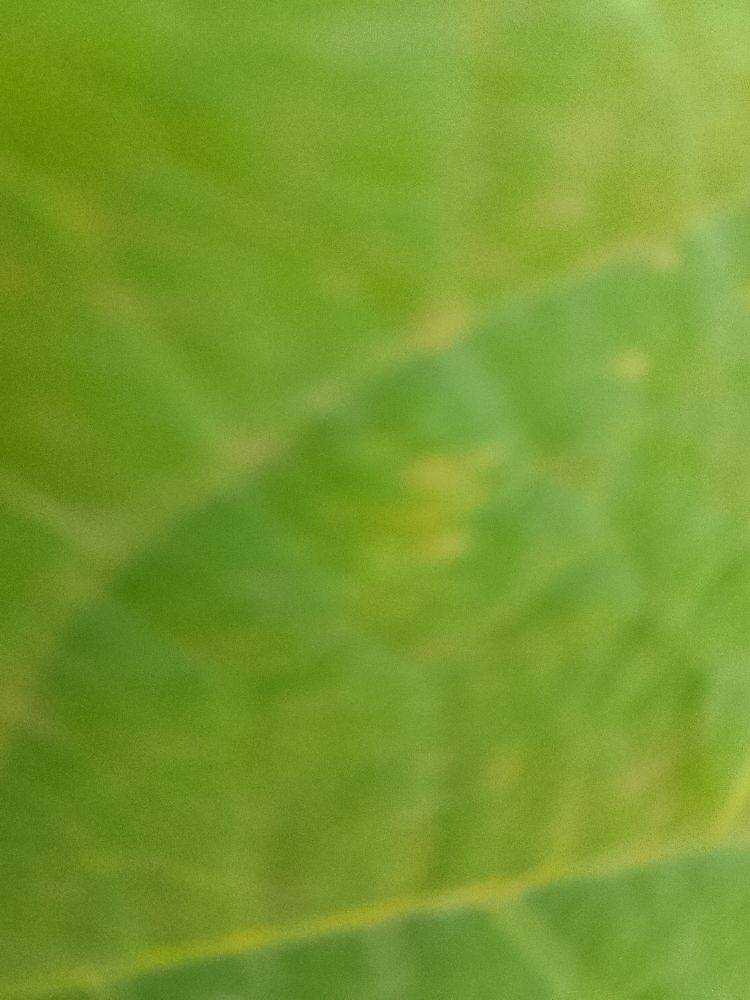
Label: healthy